SNCF Class BB 25200

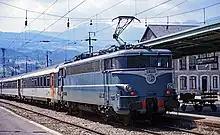
BB 25236 in blue propelling a push-pull set out of St Gervais les Bains

They were first used on passenger services from Paris to Le Mans and Rennes until replaced by Class BB 22200 locomotives. After that they were redeployed to other services from Paris, mainly to Le Havre.